Discovery Park of America

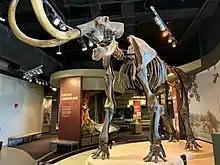
The Native American Gallery

Allen Searcy Building Contractors was hired as the principal construction contractor and a groundbreaking ceremony was held on July 1, 2008 in a soybean field on the northwest edge of Union City. At this time, the park was set for completion in 2010. However, on July 8, 2009, Kirkland terminated Douglas Cardinal and construction was halted as the search began for a new architect. Months earlier, Obion County Museum board-member Polly Brasher, who by then was working as the Discovery Park of America Founding Director, had met Kurt Cederquest of Maltbie Exhibit Fabricators at a trade show in Philadelphia, Pennsylvania and mentioned the project. After hearing of Cardinal's dismissal, Cederquest contacted his colleagues at Verner Johnson Museum Architects of Boston and Thinc Design of New York City to persuade them to collaborate with him on the project. The three firms made a joint pitch to Discovery Park of America which resulted in a contract in January 2010, and construction resumed on the project in December. Lou Sirianni of Verner Johnson Museum Architects was selected to design the main building, while Tom Henness of Thinc Design would oversee the design of the exhibits and gallery spaces. Kirkland instructed the teams, "design a building that will stop traffic at 70mph." The building also had to include an observation tower and a grand hall. Construction continued for nearly three years. In addition to the main building, Richie Smith Landscape Architects of Memphis, Tennessee was hired to design the 50-acre heritage park surrounding the central museum, which includes two small lakes connected by a moat and a terraced series of weirs.